86th (Royal County Down) Regiment of Foot

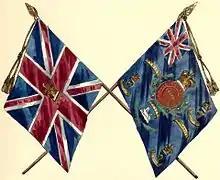
Regimental colours

The 86th (Royal County Down) Regiment of Foot was an infantry regiment of the British Army, raised in 1793. Under the Childers Reforms it amalgamated with the 83rd (County of Dublin) Regiment of Foot to form the Royal Irish Rifles in 1881.